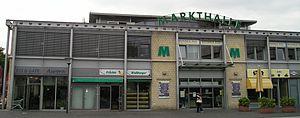
Langenfeld (Rheinland) est une ville de Rhénanie-du-Nord-Westphalie située dans l'arrondissement de Mettmann. La ville est située entre Düsseldorf et Cologne.